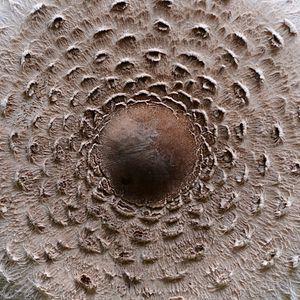
Macrolepiota procera, la lépiote élevée, appelée aussi communément coulemelle, est une espèce de champignons basidiomycètes comestibles de la famille des Agaricacées et du genre Macrolepiota. Une fois son chapeau ouvert, elle ressemble à une ombrelle. Elle est assez commune sur les sols bien drainés. On peut la trouver solitaire, grégaire ou encore en rond de sorcière dans les pâturages et aussi dans les bois. Globalement, elle est très répandue dans les régions tempérées. Elle peut être confondue avec son sosie tropical à lames vertes, la très toxique lépiote de Morgan, mais aussi avec quelques espèces plus petites et toxiques.